Konstantin Samofalov

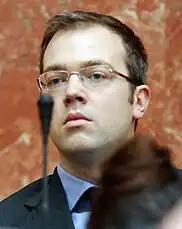
Samofalov as a member of the National Assembly in 2009

The DS–DSS alliance broke down in early 2008, and a new election was held in May of that year. Samofalov received the 190th position on the DS's "For a European Serbia" (ZES) coalition list – which was, again, mostly alphabetical – and was given a mandate for a second term after the list won 102 seats. The election did not produce a clear winner; after protracted negotiations, the ZES alliance formed a new coalition government with the Socialist Party of Serbia (SPS), and Samofalov continued to serve as a government supporter. He did not seek re-election to the Belgrade city assembly in the 2008 local elections, which were held concurrently with the parliamentary vote, but was included in the ZES list for the Vračar municipal assembly and received a mandate for that body after the list won a majority victory.